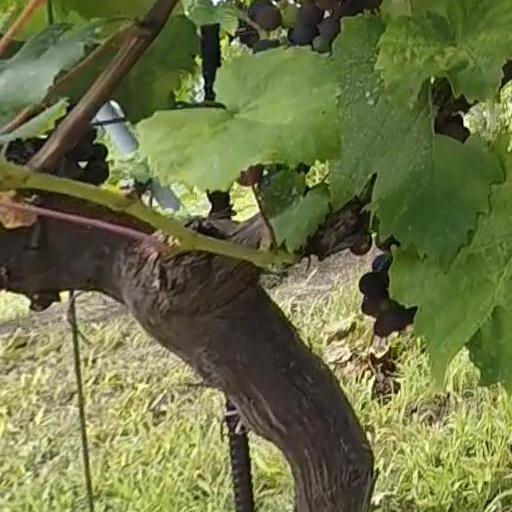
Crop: grape